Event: Nepal Earthquake
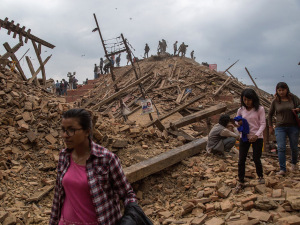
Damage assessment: damage